Apulian picture vases for a funeral ceremony (Berlin Antique Collection)

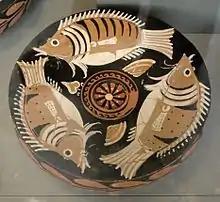
Fish Plate (1984.57)

Among the discovered items, apart from the significant Heracles plate, thirteen additional smaller plates are part of the collection. Four of these are termed women's head plates, ranging in diameter from 19 to 20 centimeters and attributed to the Armidale painter. These female heads correspond to those found on the skyphoi also credited to the Armidale painter. While three of the plates are almost entirely preserved, one of the plates from the 1991 purchase is only fragmentary.